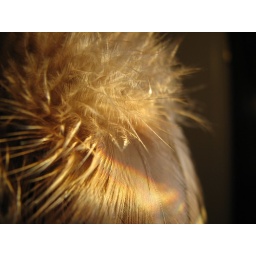
My mom loves hats and this is one in her collection, sitting in the reflection of the setting sun.